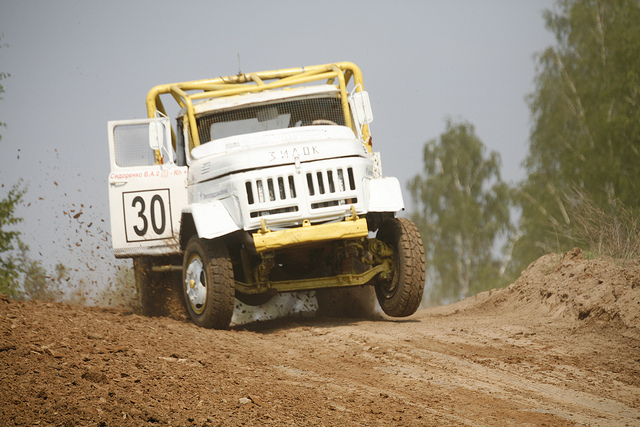
A white truck driving down a dirt road.

A truck riding on a dirt road near trees.